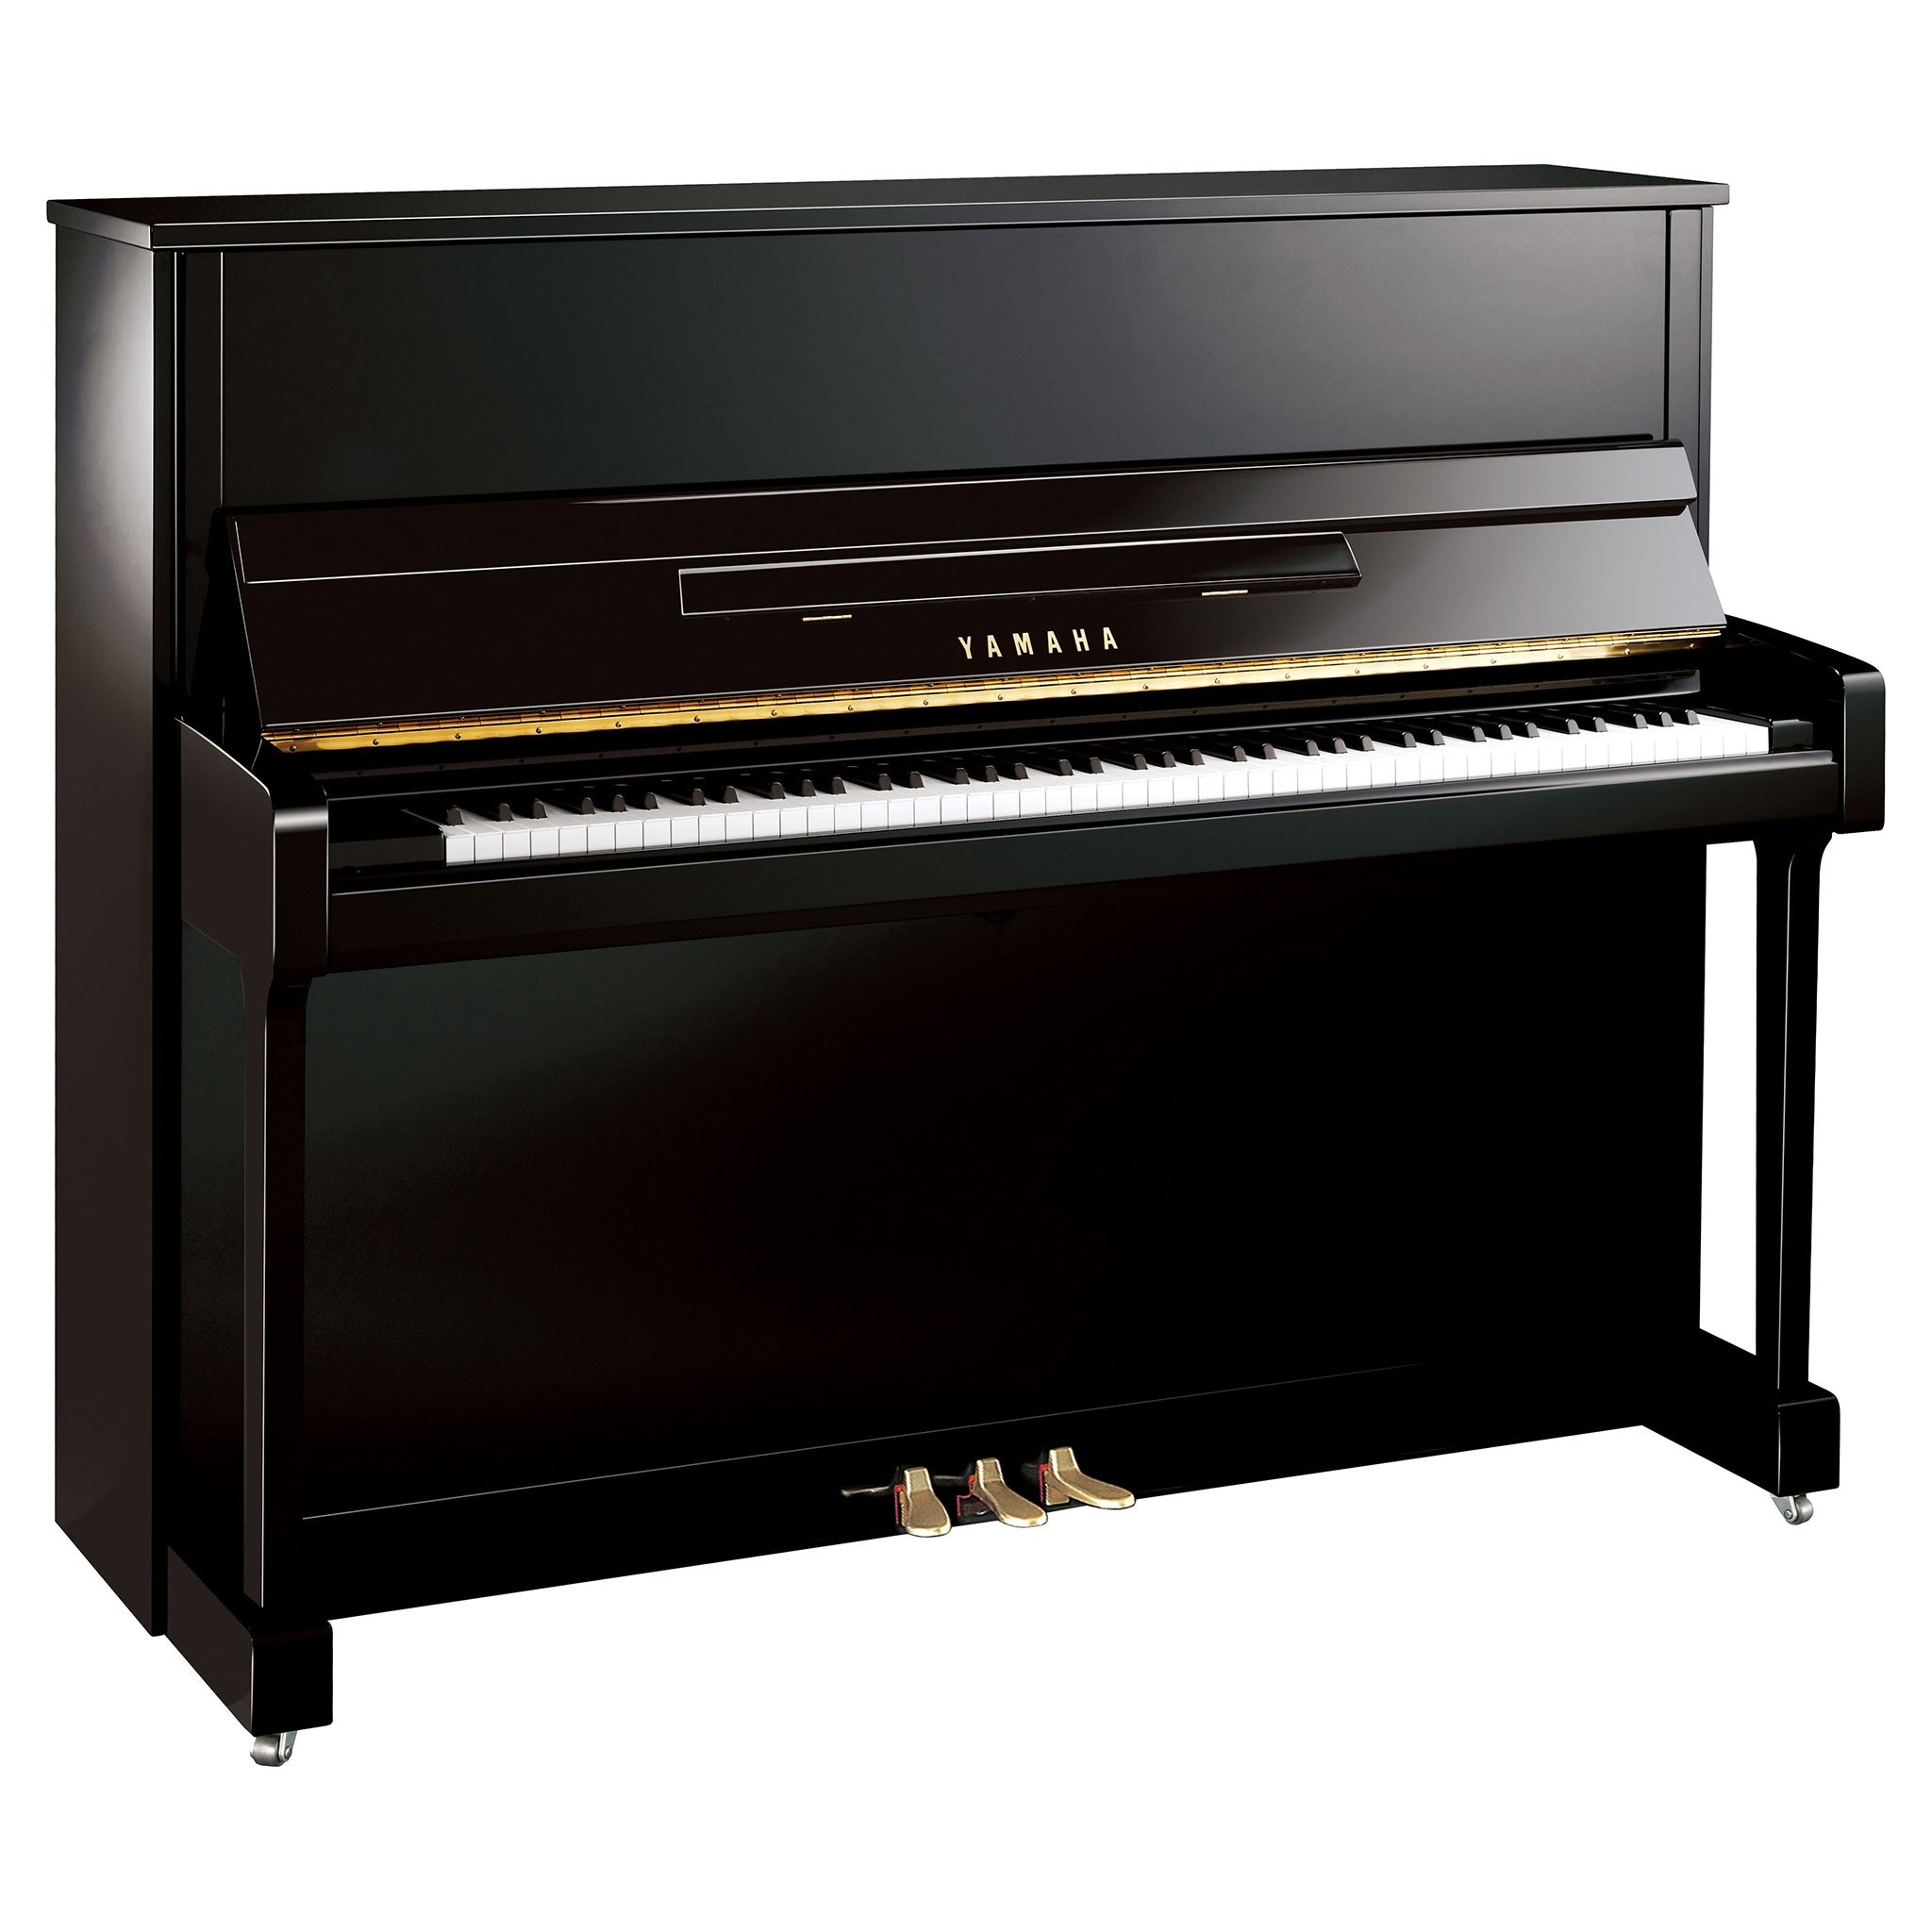
Yamaha b3 upright piano
Introducing the Yamaha b3 Upright Piano The b3 is the range topping model in the b Series, and while assembled in Yamaha's Indonesian factory it in fact shares many components with the Japanese built model U1. The design is based on that of the U1, including a solid spruce soundboard and 5 back-posts but with an emphasis on balancing performance and value for money. At 121cm tall it offers longer strings and a larger soundboard area than the smaller b2, delivering a more refined tonal quality, while longer keys allow for a more responsive touch. In a traditional style cabinet and available in a range of attractive finishes the b3 is a perfect choice for the progressing pianist and is always on display in our showroom. Also available with Silent Technology - allowing you to play silently, using headphones, any time of day or night. Dominic Barnett – Chamberlain Pianos Get £500 off your new Yamaha b3 piano! A new piano is a gift that continues to give, and you can now save £500 on this Yamaha b3, making those first musical steps that bit more afforable to take. In fact, Yamaha are offering a fantastic range of cashback offers on the entire Yamaha b series , including the b2 and b3 pianos and all corresponding Silent and TransAcoustic models too. To get your cashback, simply register your purchase with Yamaha here . Materials & workmanship Yamaha have invested more than 100 years of accumulated knowledge into the design and development of the b series of upright pianos combining art, craftsmanship and technology. Superior component quality and refinement The b3 shares many components with the Japanese built U1, including high quality under-felted hammers and it's frame. Five backposts give the piano superb stability, and naturally, the b3 is fitted with a solid Alaskan spruce soundboard. Low maintenance costs Each instrument leaves Yamaha workshops in optimum condition, with the highest level of quality control and ready for a lifetime of service. Modern production facility With fantastic build and component quality, the b3 is made in Yamaha's Indonesian piano factory which is among the most modern and advanced in the world. Owned and operated by Yamaha, the result is high quality control from start to finish! See how this piano would look in your space! Wouldn't it be great if you could see how your piano is going to look in your home or venue before buying it... With the help of innovative AR technology from Yamaha, now you can! Place the piano exactly where you'd like it to go and check whether the mahogany finish works with your oak flooring, all with the power of your smartphone. Follow the link below and choose your desired Yamaha piano, rotate and place the 3D piano models anywhere in your home. They are true-to-life and you can select different colour finish options to visualise if the piano works with your home's aesthetic. To use, simply tap "view in your room" on Mobile or scan the QR code on a desktop. It's as simple as that! Click HERE! to visit the Yamaha AR website and experience what your piano could look like! Register your piano to claim an extra 5 years warranty for FREE! Yamaha offers all acoustic piano customers 5 years warranty on a new piano and 2-year warranty on included electronics as standard. However, if you register your piano with Yamaha to increase that to 10 years warranty on the piano and 5 years on electronics. This extended warranty ensures your investment is protected for added peace of mind. For more information, or to register your instrument and claim your warranty, click the link below. CLICK HERE TO CLAIM YOUR EXTENDED WARRANTY More useful information B Series brochure How to care for your Yamaha Piano Yamaha specification sheet
Brand: Yamaha
Category: Arts & Entertainment > Hobbies & Creative Arts > Musical Instruments > Pianos > Upright Pianos